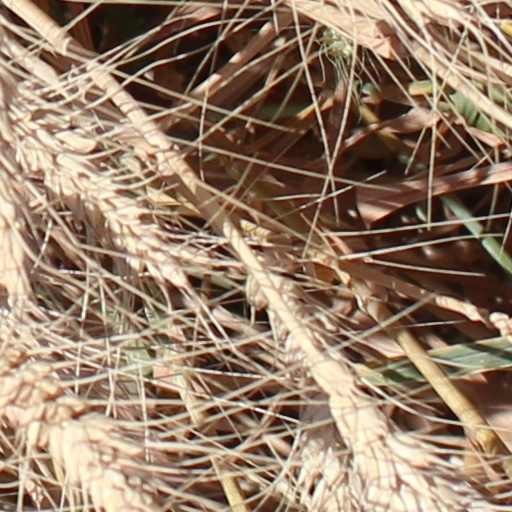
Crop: wheat